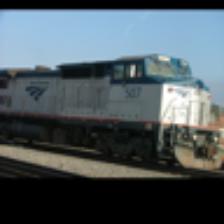
Label: NonHuman